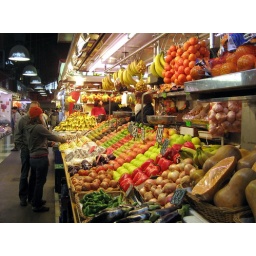
Buying fruit in the market